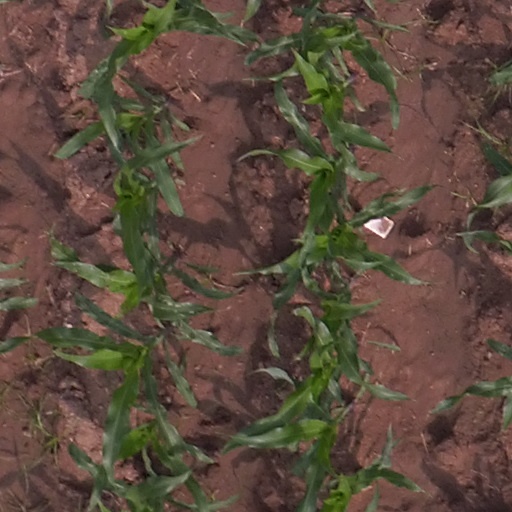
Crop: maize; corn